Lawrence Kilburn

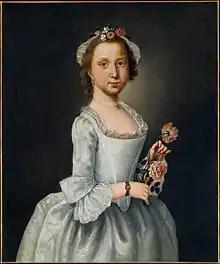
"Portrait of a Lady" (1764), oil on canvas, in the Metropolitan Museum of Art

Lawrence Kilburn (sometimes Kilbrunn or Kilbourn) (1720–1775) was a painter active in the colony of New York. He was for nearly twenty years the portraitist of choice in New York City, and is said to have been the first portraitist in the city.